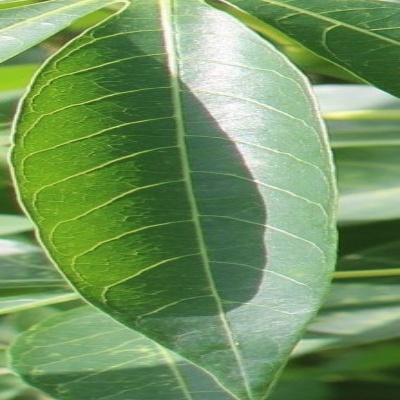
Crop: Cassava
Condition: healthy